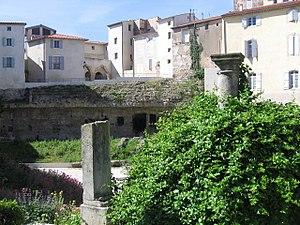
Les arènes de Béziers sont un amphithéâtre de la colonie romaine Colonia Vrbs Julia Septimanorum Baeterrae construit au Iᵉʳ siècle de notre ère, sans plus de précision possible, au sud de la ville romaine de Baeterrae en Gaule narbonnaise, près du théâtre antique, sur la colline Saint-Jacques.